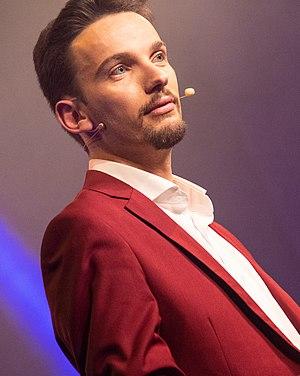
Léo Brière sur scène, dans son spectacle «
Léo Brière est un mentaliste et illusionniste français, né le 11 janvier 1994 à Argentan dans l'Orne.